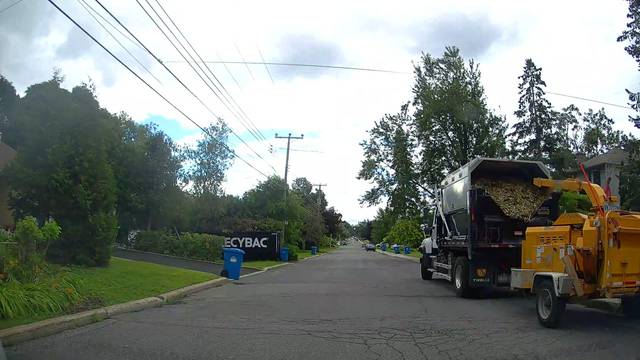
Region: Canada
Coordinates: 45.458, -73.795